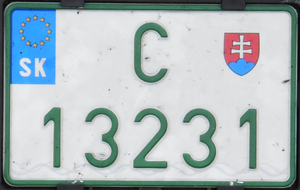
La plaque d'immatriculation est un dispositif permettant l'identification d'un véhicule du parc automobile slovaque.